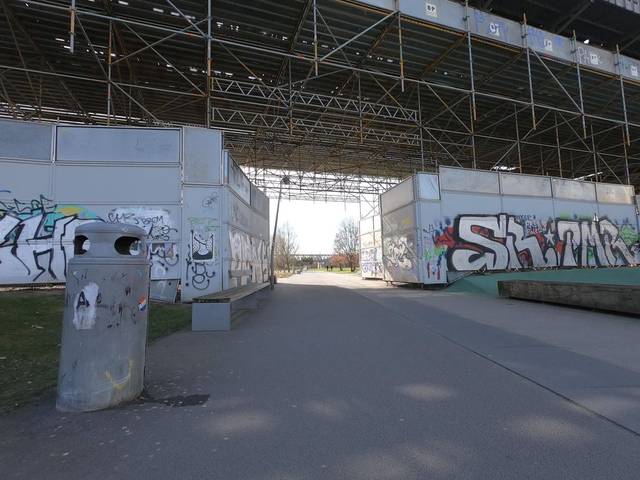
Region: Germany
Coordinates: 52.5, 13.373